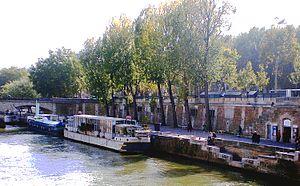
Quai et port de Montebello - Paris
Cet article donne une liste des voies du 5ᵉ arrondissement de Paris, en France.
Le quai de Montebello est une voie située le long de la Seine, à Paris, dans le 5ᵉ arrondissement.